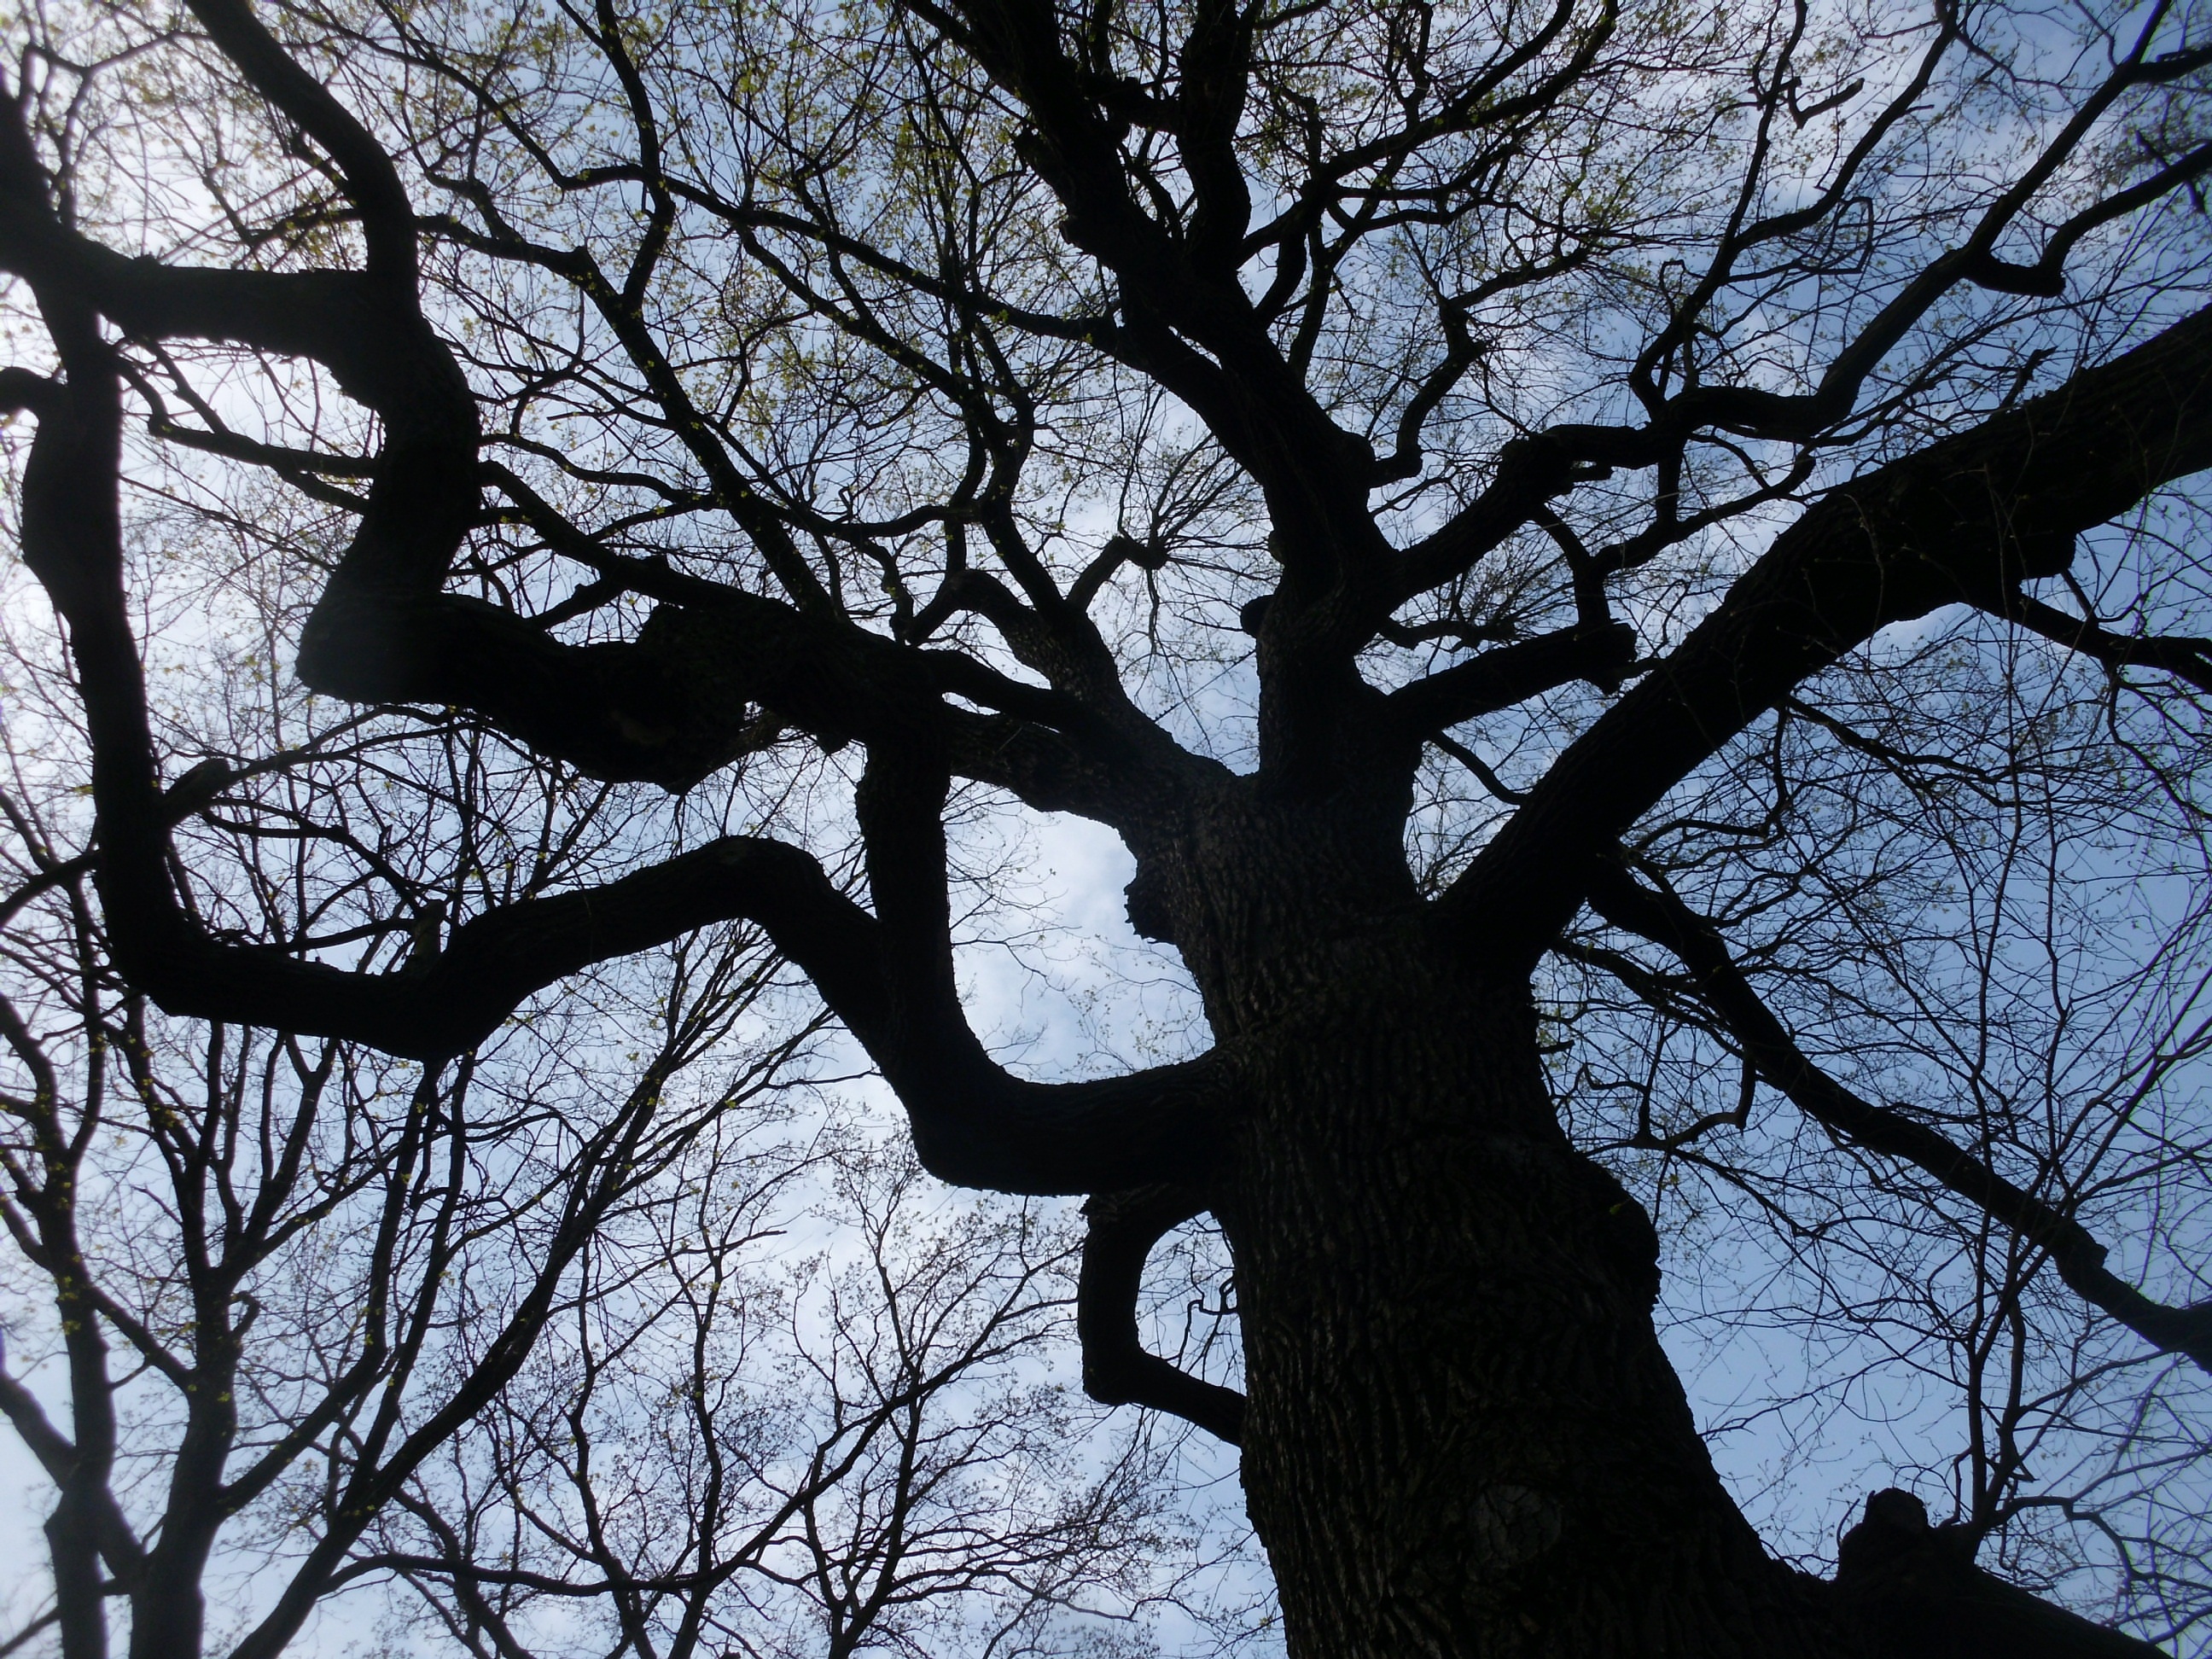
tree, branch, winter, black and white, plant, leaf, flower, spring, monochrome, season, blue sky, aesthetic, branches, kahl, bare tree, monochrome photography, woody plant